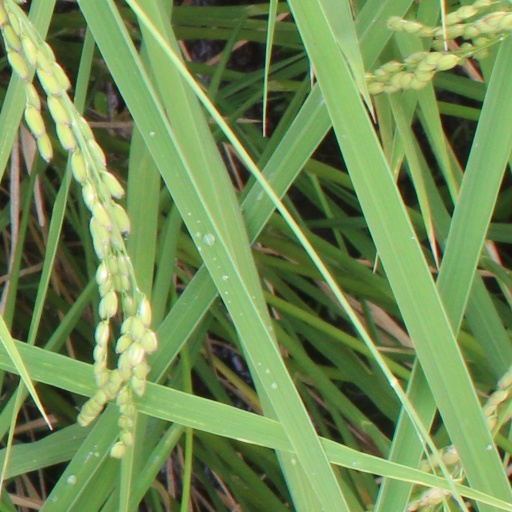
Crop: rice